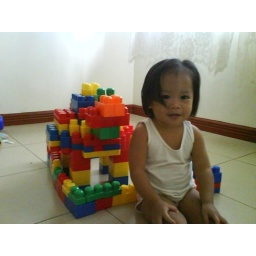
red beside turtle blocks3